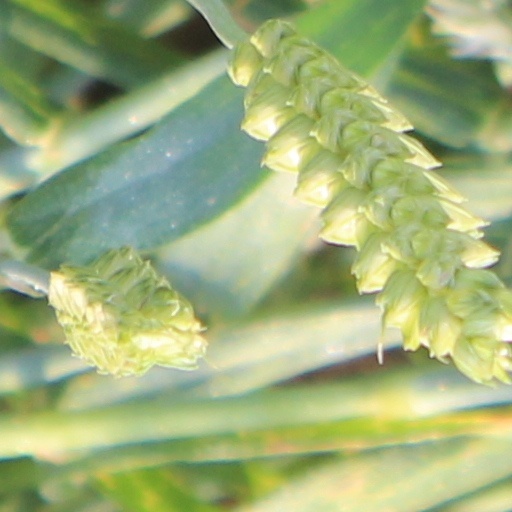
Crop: wheat